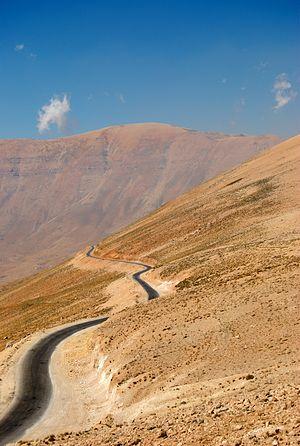
Montagnes au Liban, près du plus haut sommet du centre-est. Photo prise du point le plus haut de la route de Baalbek à Bcharre.
Le Liban, en forme longue la République libanaise, est un État du Proche-Orient. En grande partie montagneux, il partage ses frontières avec la Syrie au nord et à l'est sur 376 km, Israël au sud sur 79 km et, au large de ses 220 km de côtes dans le bassin levantin à l'ouest, avec Chypre. Beyrouth en est la capitale.